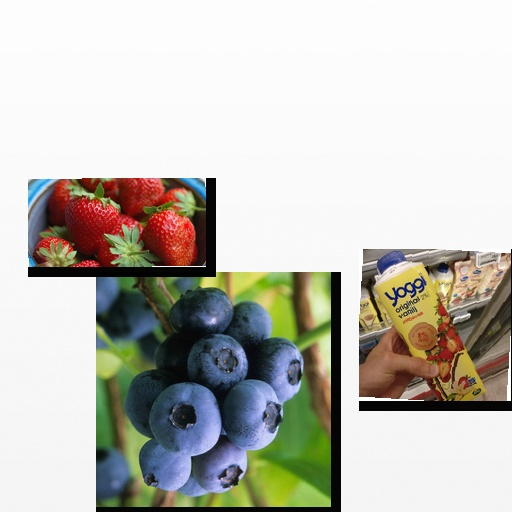
Food items: strawberry, blueberry, strawberry_yoghurt